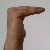
The image shows a hand gesture representing a space in Indian Sign Language.